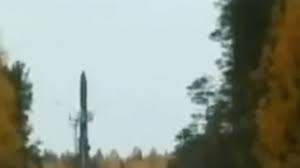
Label: Air Defense